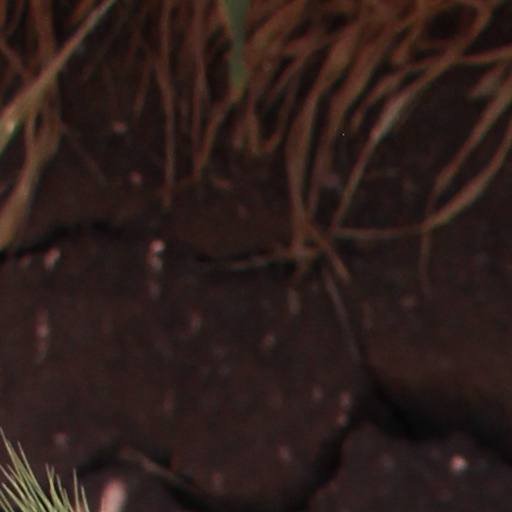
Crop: wheat